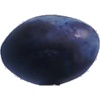
Label: Plum 3